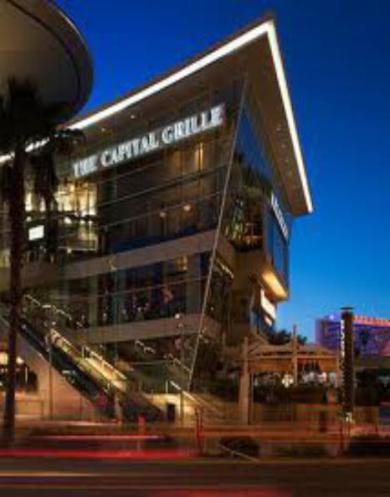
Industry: Food